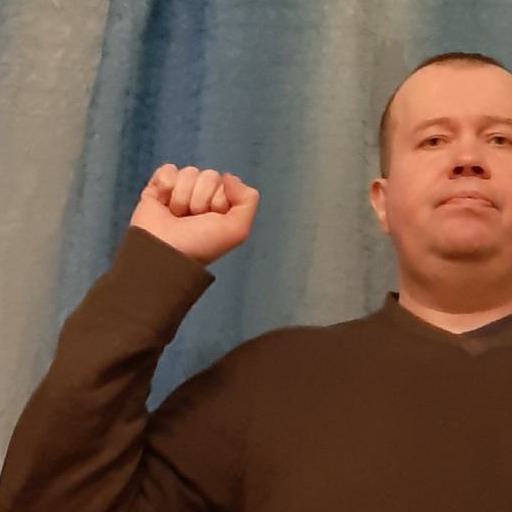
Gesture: fist